Roy Roundtree

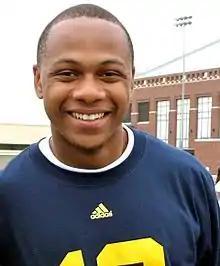
Roundtree in 2011

Roy Randolph Roundtree (born March 7, 1989) is a former American football wide receiver and current wide receivers coach for Temple. He was a 2013 preseason member of the Cincinnati Bengals and played college football for the Michigan Wolverines football team where he spent his redshirt senior season with the 2012 team. In 2012, he was an All-Big Ten honorable mention selection. He was a 2011 Fred Biletnikoff Award preseason watchlist honoree. He was a Fred Biletnikoff Award preseason watchlist honoree in 2010, and set Michigan's single-game receiving record with nine catches for 246 yards against Illinois that November. Roundtree was the team's leading receiver in both the 2009 and 2010 seasons. He finished first in the Big Ten Conference in receiving yards in 2010 for Conference games, and was a second team All Conference selection. While in high school, he was named the 2007 Ohio Division II Offensive Player of the Year.